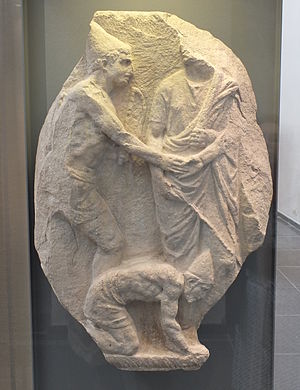
Slaveri / Europas slaver indtil år 1500 / Romerriget / Forbedringer i slavernes kår
To slavers frigivelse, relief fra 1. årh. f.Kr, Musée de Mariemont.
Slaveri er at være andres ejendom og at være tvunget til f.eks. arbejde. Slaveri har været almindeligt i de fleste kendte civilisationer i menneskehedens historie. Både i antikkens Grækenland og Romerriget var slaveriet særdeles udbredt, og i Mesopotamien, Egypten, Fønikien, Indien, Pakistan og i Kina var slaveriet en integreret del af dagligdagen.